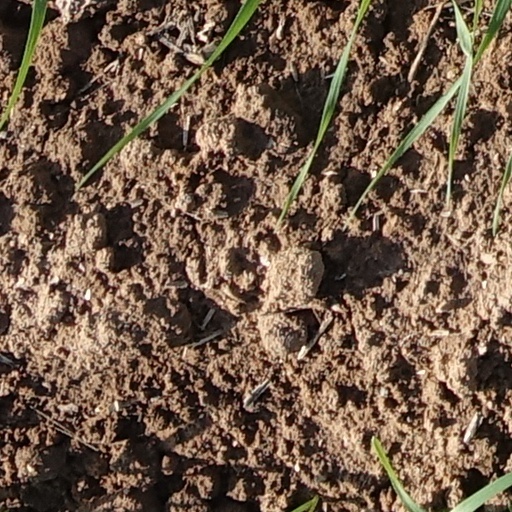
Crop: wheat